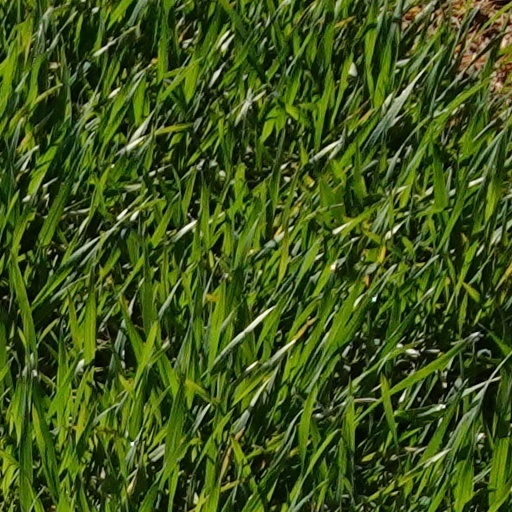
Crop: wheat